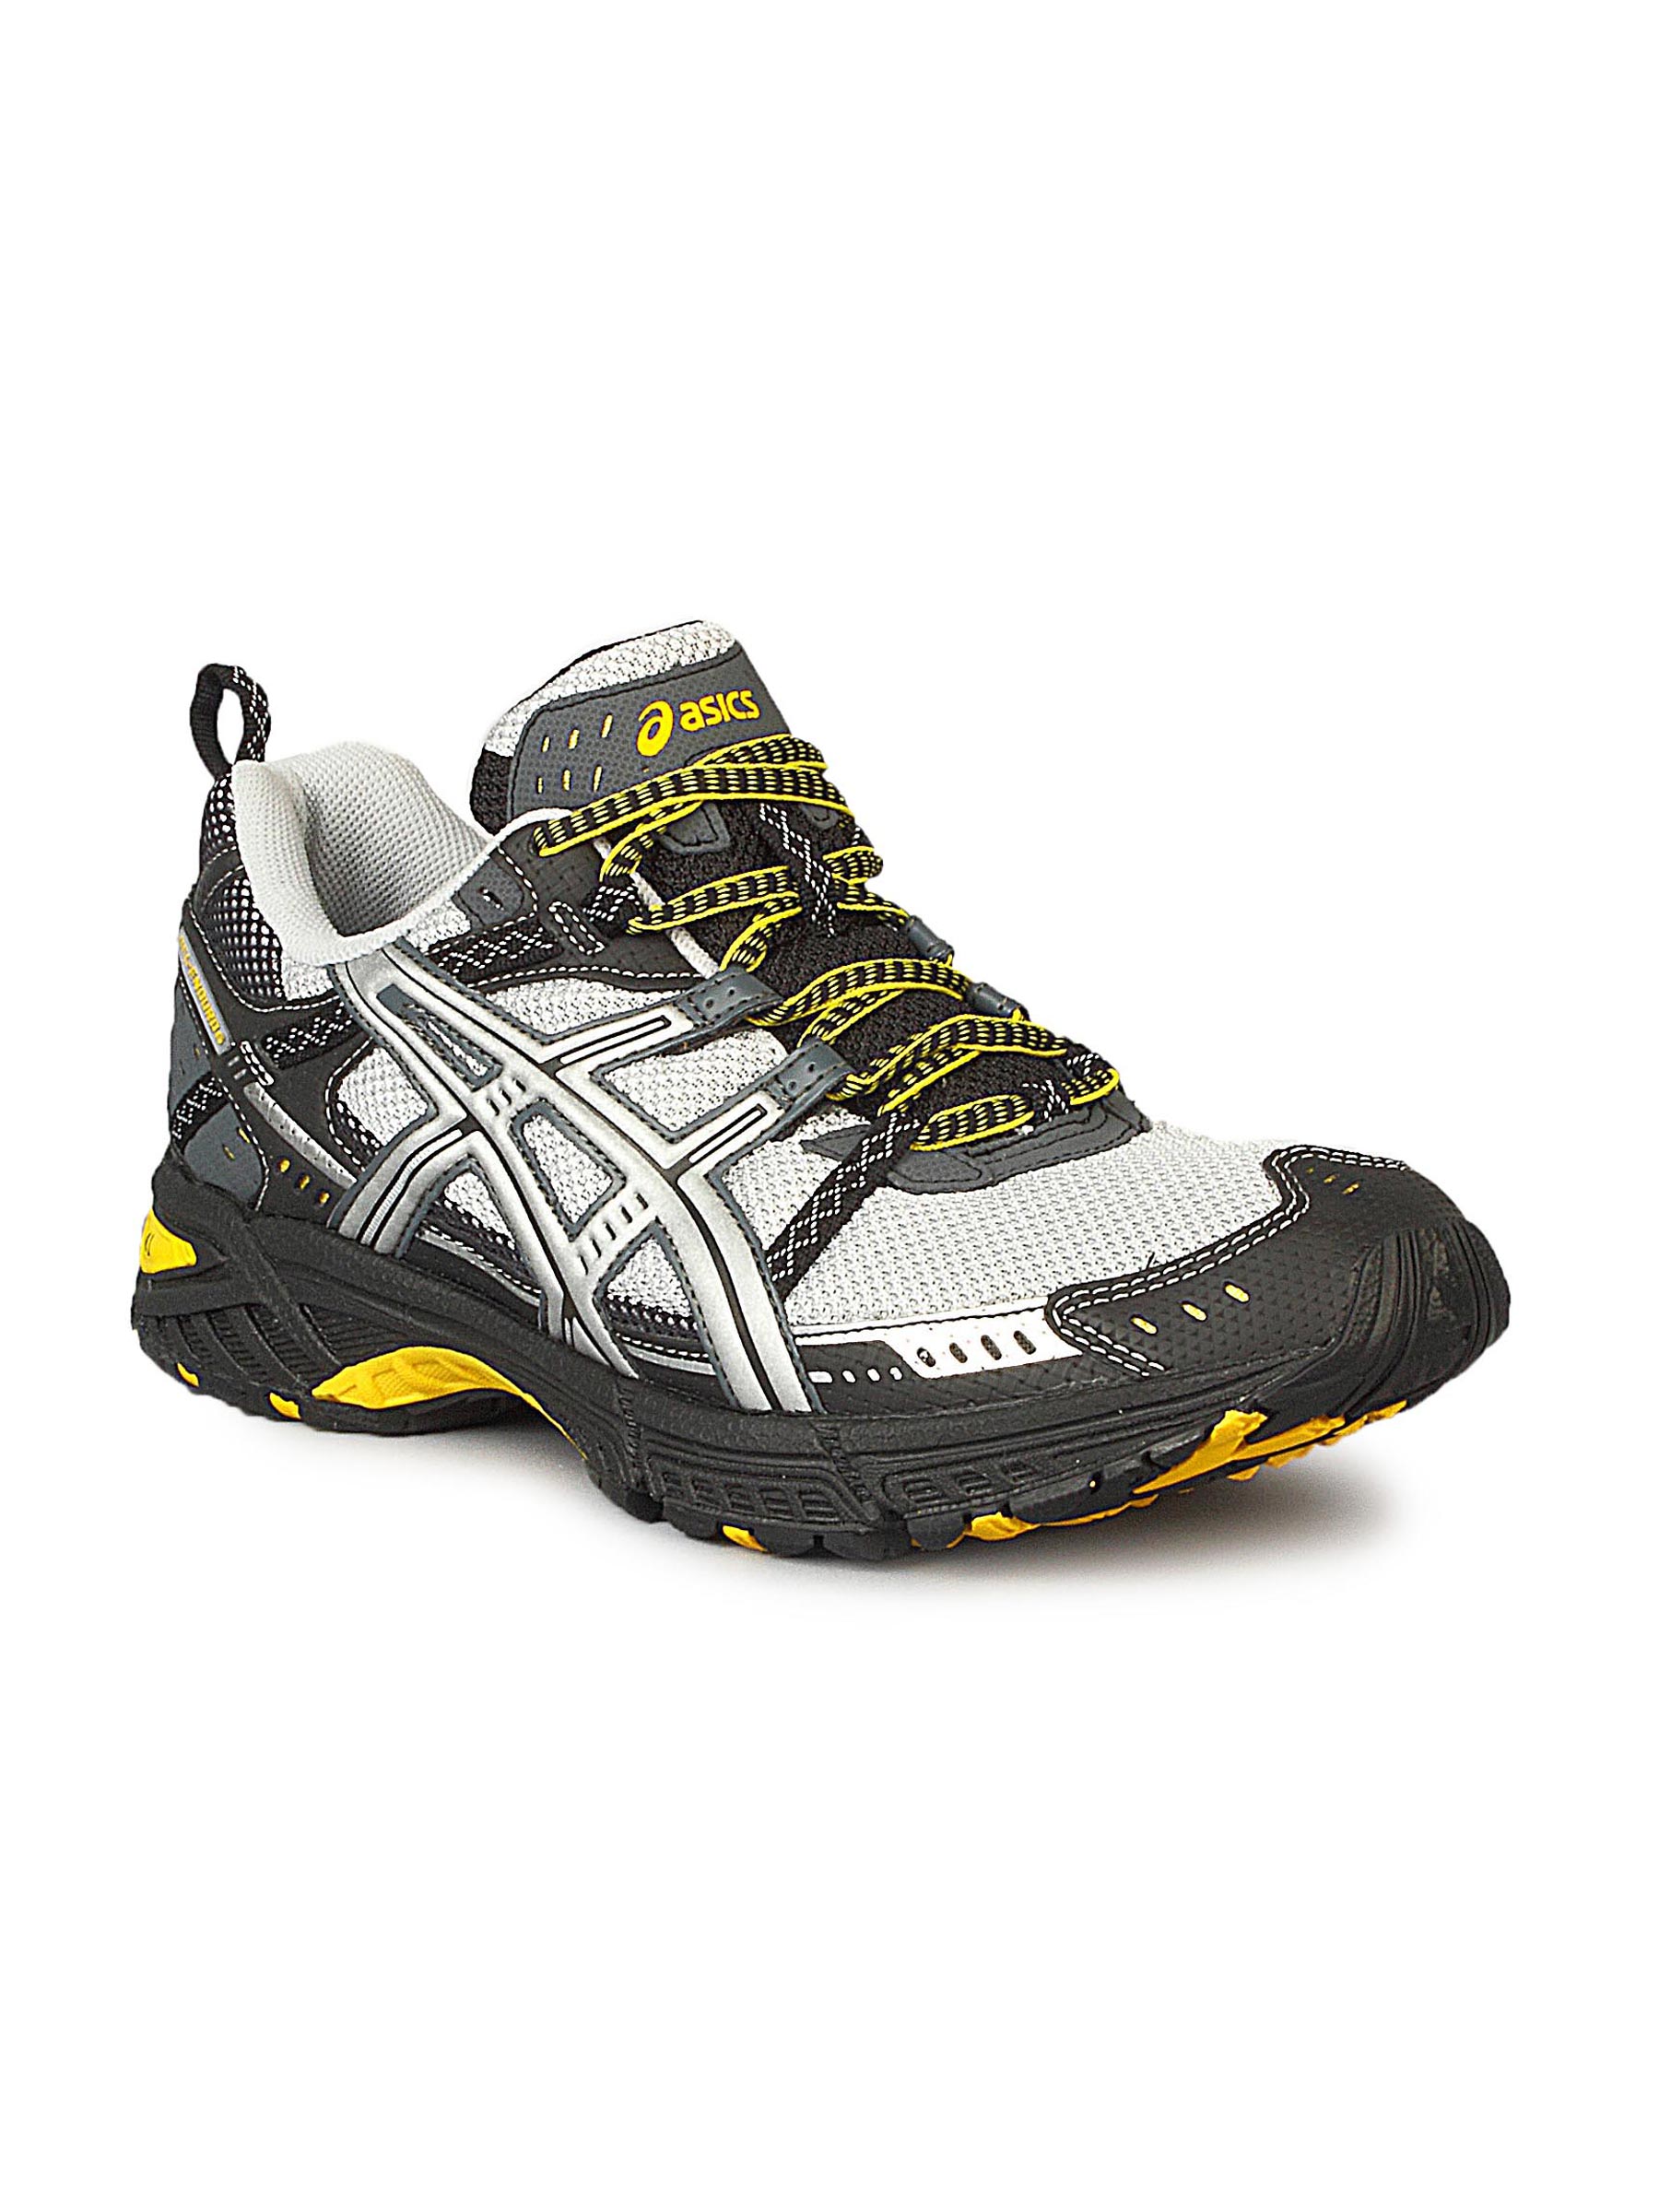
Asics Men's Gel Cushioning Running Black Yellow Silver Shoe
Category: Footwear / Shoes / Sports Shoes
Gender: Men
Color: Black
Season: Spring 2011
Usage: Sports